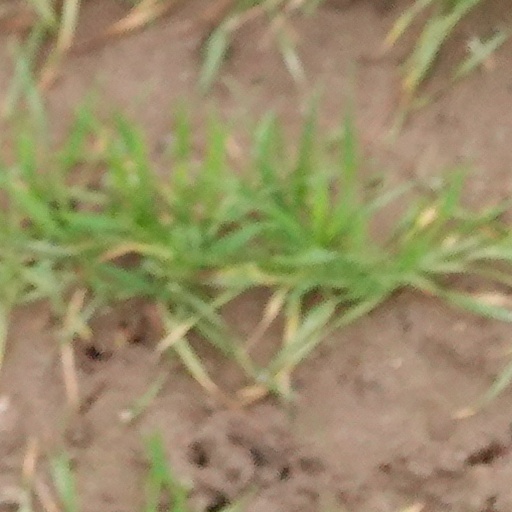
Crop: wheat